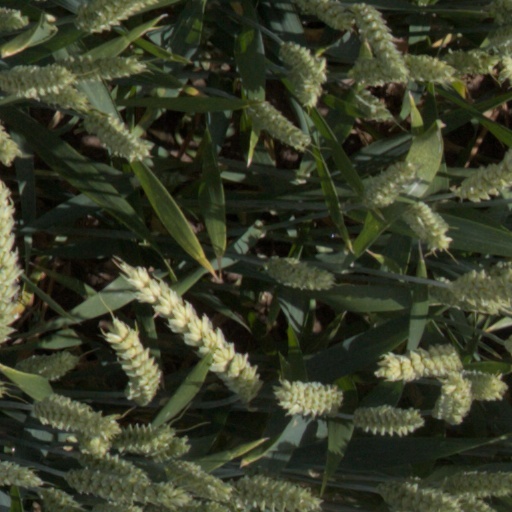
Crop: wheat